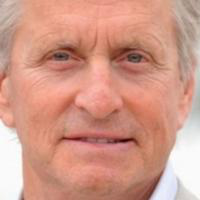
Age group: age 66-80